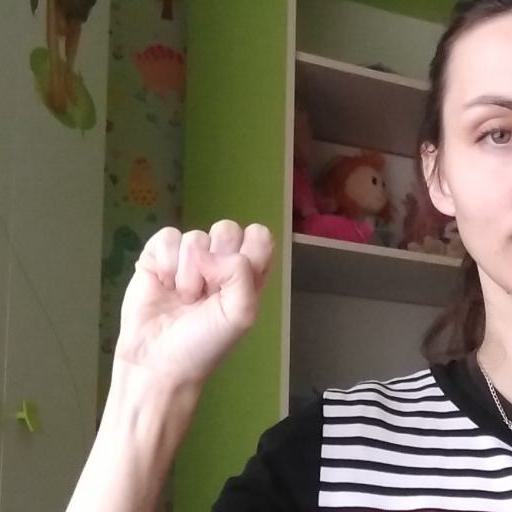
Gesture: fist